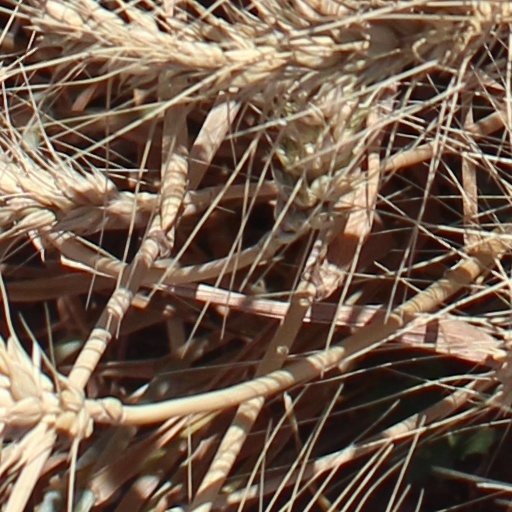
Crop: wheat